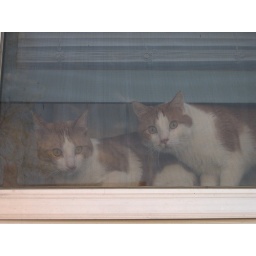
Butterscotch &amp;amp; Carmel sitting in the kitchen window. They only look alike.